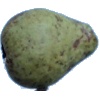
Label: Pear Stone 1